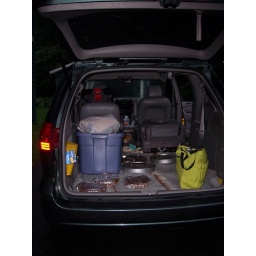
cake in the van